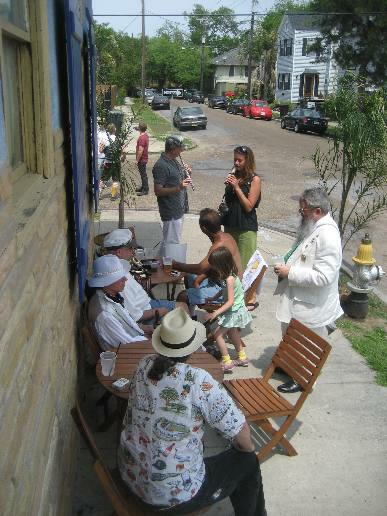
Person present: Yes